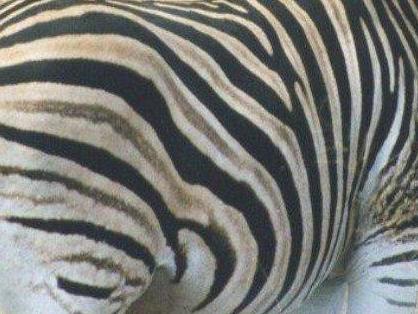
Texture: striped